Lodging (agriculture)

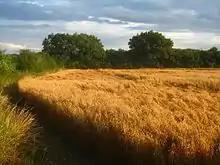
A field of ripe wheat, badly lodged (flattened) by wind and heavy showers

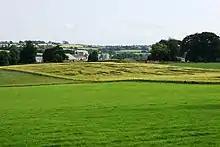
A badly lodged field of barley from a distance

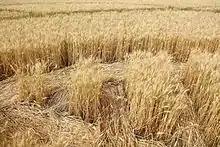
Lodging caused by humans flattening grain to make a crop circle

Lodging is the bending over of the stems near ground level of grain crops, which makes them very difficult to harvest, and can dramatically reduce yield. Lodging in cereals is often a result of the combined effects of inadequate standing power of the crop, and conditions such as rain, wind, hail, topography, soil, previous crop, and others.